Elmswell railway station

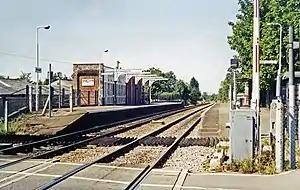
Elmswell railway station in 1991Photograph by Ben Brooksbank

Elmswell serves the village of Elmswell in Suffolk, England. It is on the Ipswich–Ely line. The station, and all trains serving it, are today operated by Greater Anglia.